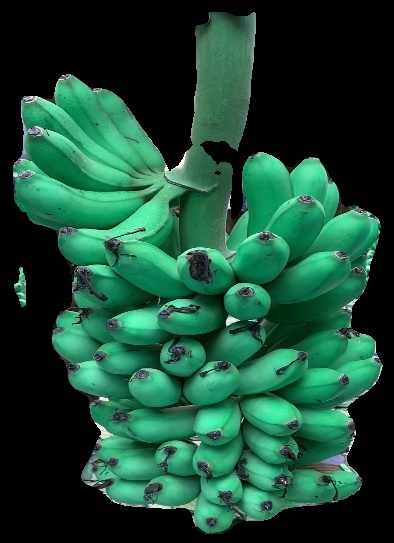
Variety: rasbale
Grade: grade1